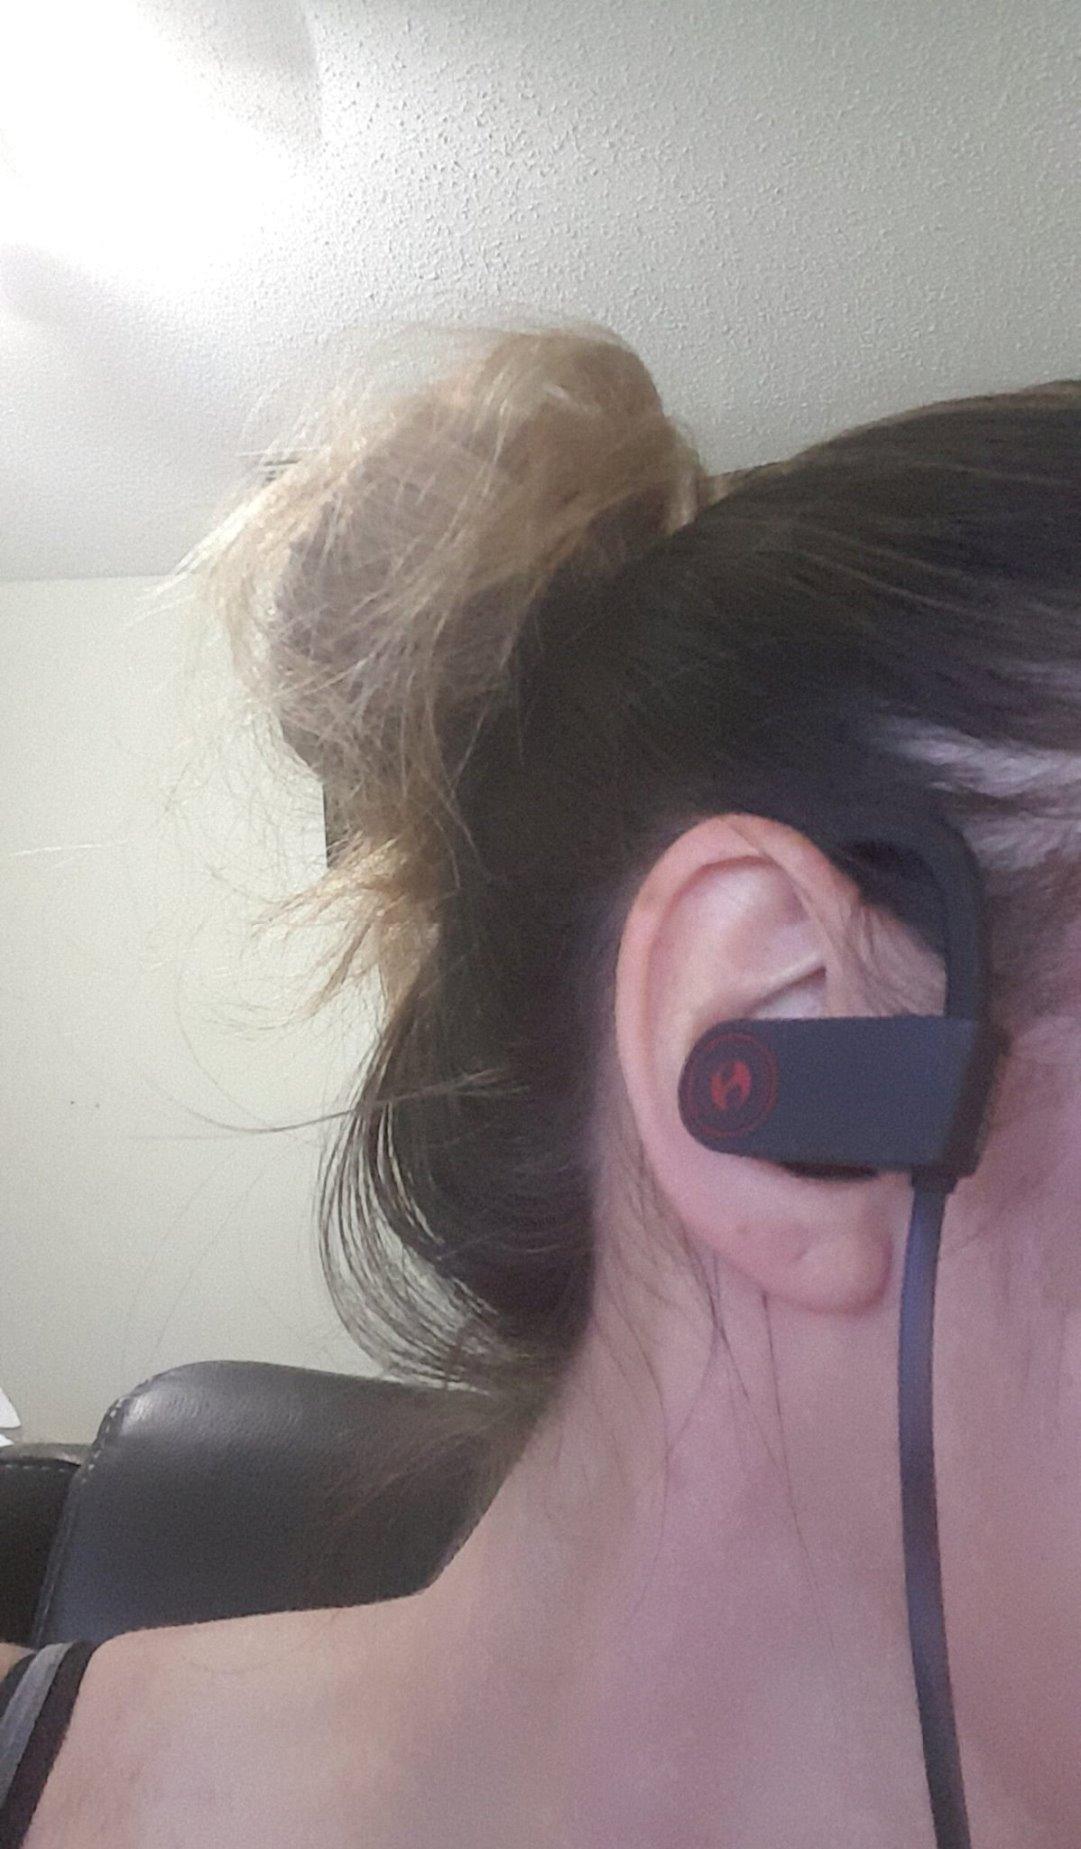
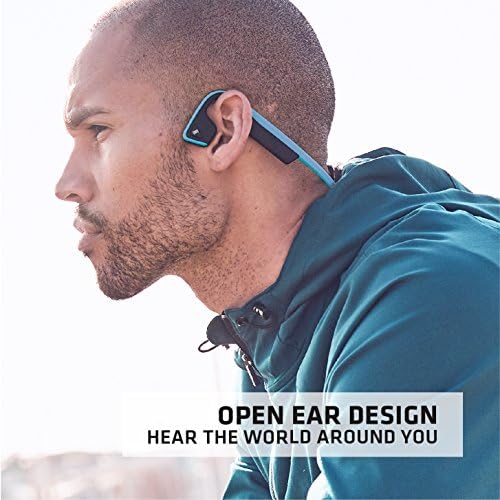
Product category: headphones
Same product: no